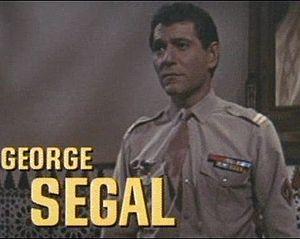
George Segal est un acteur et producteur américain né le 13 février 1934 à Great Neck, Long Island.